Space opera

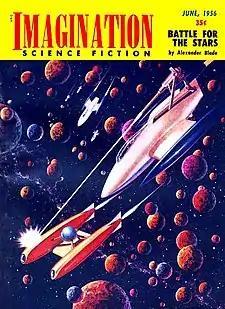
Cover of sci-fi magazine "Imagination", June 1956

Space opera is a subgenre of science fiction that emphasizes outer space adventures set in a universe in which faster-than-light travel has become common. The plots often play out against a backdrop of space warfare, alien civilizations and galactic empires. The sub-genre is sometimes thought of as a futuristic homage to earlier adventure sagas, such as those found in mythology and chivalric romance.